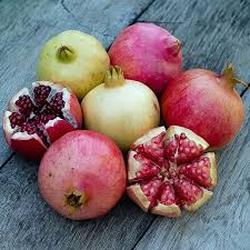
Label: Pomegranate